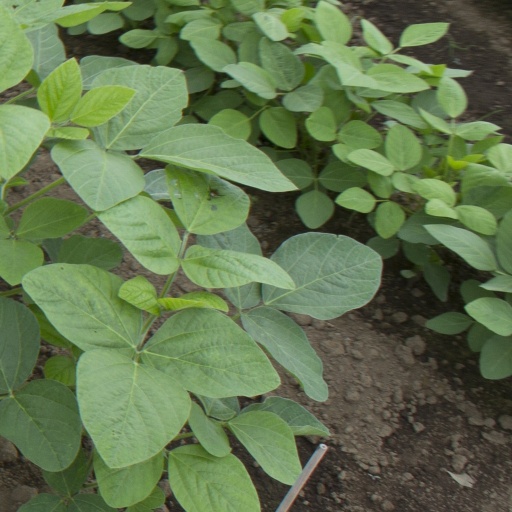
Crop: soybean